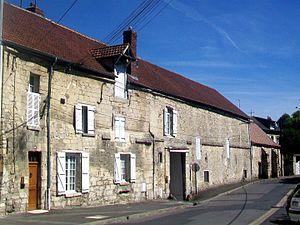
Ancienne commanderie, façade sur la rue.
Laigneville est une commune française située dans le département de l'Oise en région Hauts-de-France. Ses habitants sont appelés les Laignevillois et les Laignevilloises.